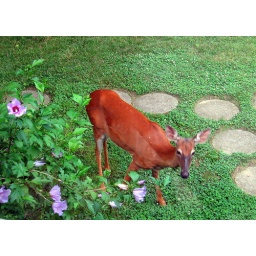
Ms. Doe has been having a meal of green apples in my folks' backyard and is checking me out!